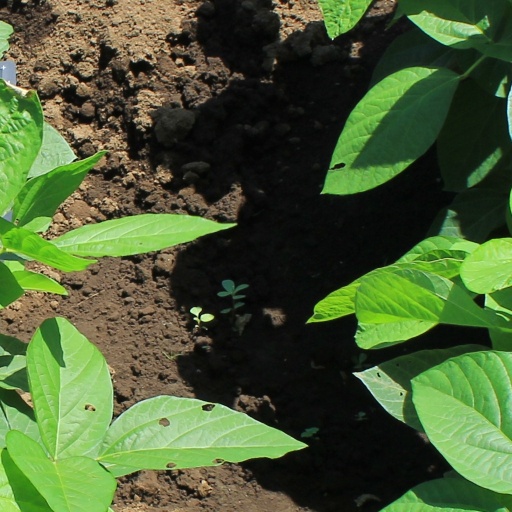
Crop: soybean